Nordland Line

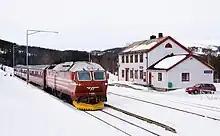
NSB Di 4-hauled passenger train at Namskogan Station

Construction of the tunnel commenced in 1926. Due to the line running through many sparsely populated areas, many of the guard houses were built early in construction to be used to house workers. By 1933 there were 869 men working on construction, rising to 1,744 three years later. Laying of track started around Brekkvasselv and Mosjøen in 1936. The line was built in NSB's highest standard, with 35 kg/m (70 lb/ft) tracks. The line as far as Mosjøen was planned to be opened in the fall of 1940, and to Elsfjord in November. The German occupation of Norway in April 1940 dramatically changed the pacing of construction. The Nordland Line was given high military priority and the order was given for imminent opening of the line. Three bridges were destroyed during the Norwegian Campaign and new temporary structures had to be put up to replace them or the damages repaired. Operations from Grong to Mosjøen started on 5 July with an official opening two days later. NSB extended the daily Trondheim–Grong train to Mosjøen. In addition military trains were operated as needed. Due to shortcuts in the hasty completion, full operating speeds were not reached until 1 July 1942. With increased use of the line, several Class 63 locomotives were imported from Germany for use on the line. Later Class 30 and 32 were used further south.